Halesi-Maratika Caves

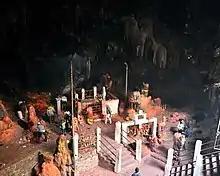
The main Halesi-Maratika Cave(Halesi Mahadev Temple)

The Halesi-Maratika Caves (also the Haleshi Mahadev temple) are located next to the village of Mahadevasthan, in the Khotang District of eastern Nepal, 3,100 ft. – 4,734 ft. above sea level. The cave and temple are about 185 km south west of Mount Everest. The temple is a venerated pilgrimage site for Hindus, Buddhists and Kirat. The caves are called the Halesi Mahadev Temple by Hindus who associate them with Mahadeva, a form of Shiva; while they are known as the sacred place to Buddhists, who consider them to be the caves associated with the legend of Padmasambhava. The Kirati Rai of the region worship Halesi as an ancestral deity of the community. The Kirat mundhum, a rich oral tradition of the Kirats, manifests that their ancestor Raechhakule (Khokchilipa) also known as Hetchhakuppa used to stay inside the Halesi cave in the remote past. For that reason, the Kirat/Rais consider Halesi as their ancestral place.